Cornelia Mee

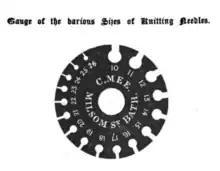
A gauge of the various sizes of knitting needles, by Cornelia Mee (from "A Manual of Knitting, Netting, and Crochet Work", 1842).

Mee wrote illustrated books and pamphlets of knitting and crochet patterns and instructions, some with her younger sister Mary Battle Austin, including "Mee's Companion to the Worktable" (1844), "Crochet Explained and Illustrated" (1846), "Mrs. Mee's Exercises in Knitting" (1846), "Crochet Collars" (1846), "Crochet Doilies and Edgings" (1846), "Crochet Couvrettes and Collars" (1847), "The Manual of Needlework" (1854), "Manual of Knitting, Beautifully Illustrated" (1860) "The Queen's Winter Knitting Book" (1862), "Tatting, or Frivolité" (1862), and "First Series of the Knitter's Companion" (1867).